Hemiramphus far

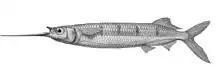
Hemiramphus far Mintern 120

"Hemiramphus far" occurs in the Indian Ocean from the Red Sea and East Africa into the Pacific Ocean as far as Samoa, north to the Ryukyu Islands and south to northern Australia and New Caledonia. "H. far" was first recorded in the Mediterranean Sea off the coast of Palestine in 1927, following a likely migration through the Suez Canal and is now very abundant in the whole eastern Basin, with recent records off Algeria in the western Basin.